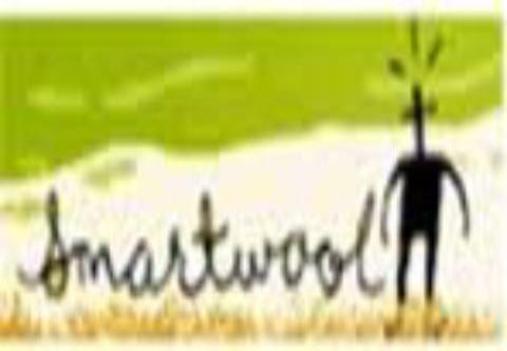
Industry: Clothes